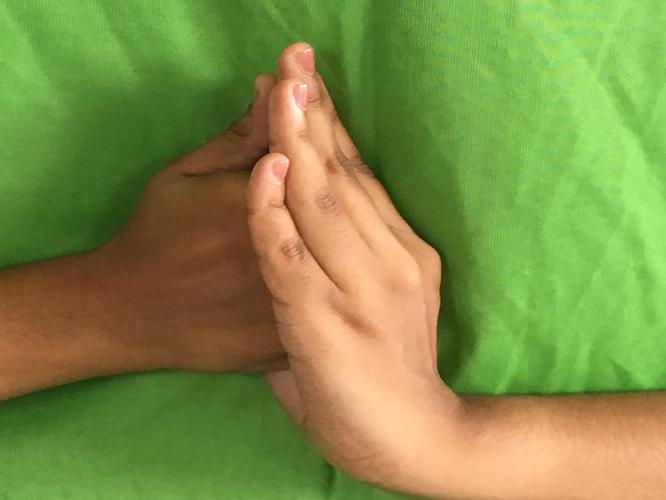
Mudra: Shanka
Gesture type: double_hand